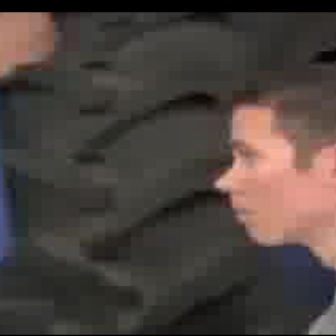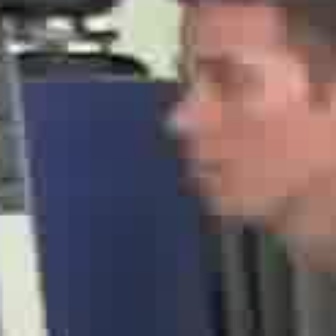
  Please identify the target specified by the bounding box [211,131,323,242] in the first image and locate it in the second image. Return the coordinates in [x_min,y_min,x_max,y_max] format.
Answer: [158,37,331,210]